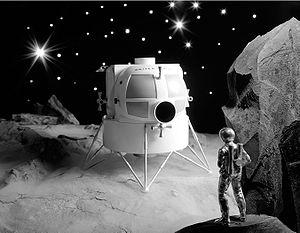
Le module lunaire ou LEM ou LM est le véhicule spatial utilisé dans le cadre du programme spatial américain Apollo pour débarquer des hommes sur la Lune. Son rôle est de faire atterrir sur la Lune deux des trois membres d'équipage du vaisseau Apollo avec des équipements scientifiques, de leur permettre d'y séjourner de deux à quatre jours avant de décoller pour rejoindre le module de commande et de service, resté en orbite lunaire et chargé de ramener l'équipage sur Terre.